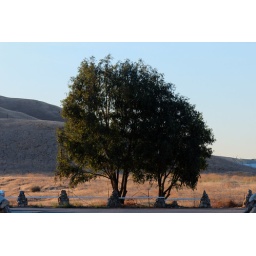
Tree against yellow hills and sky